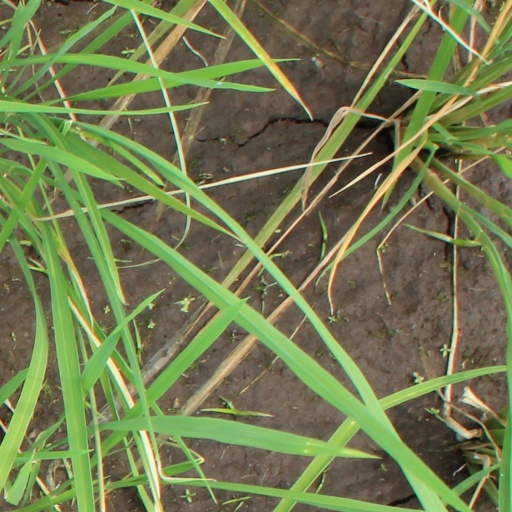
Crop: rice